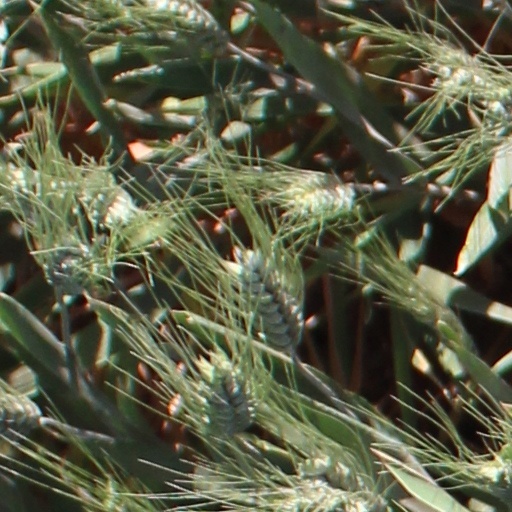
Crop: wheat